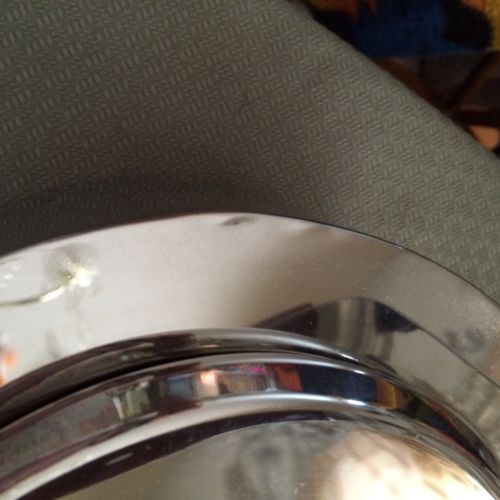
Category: kettle